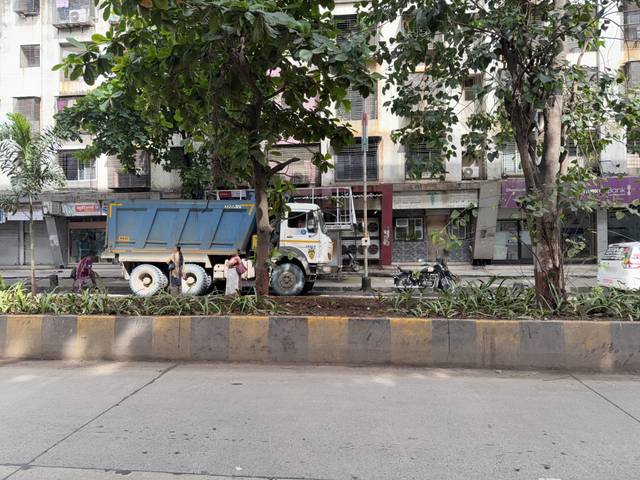
Region: India
Coordinates: 19.084, 72.914